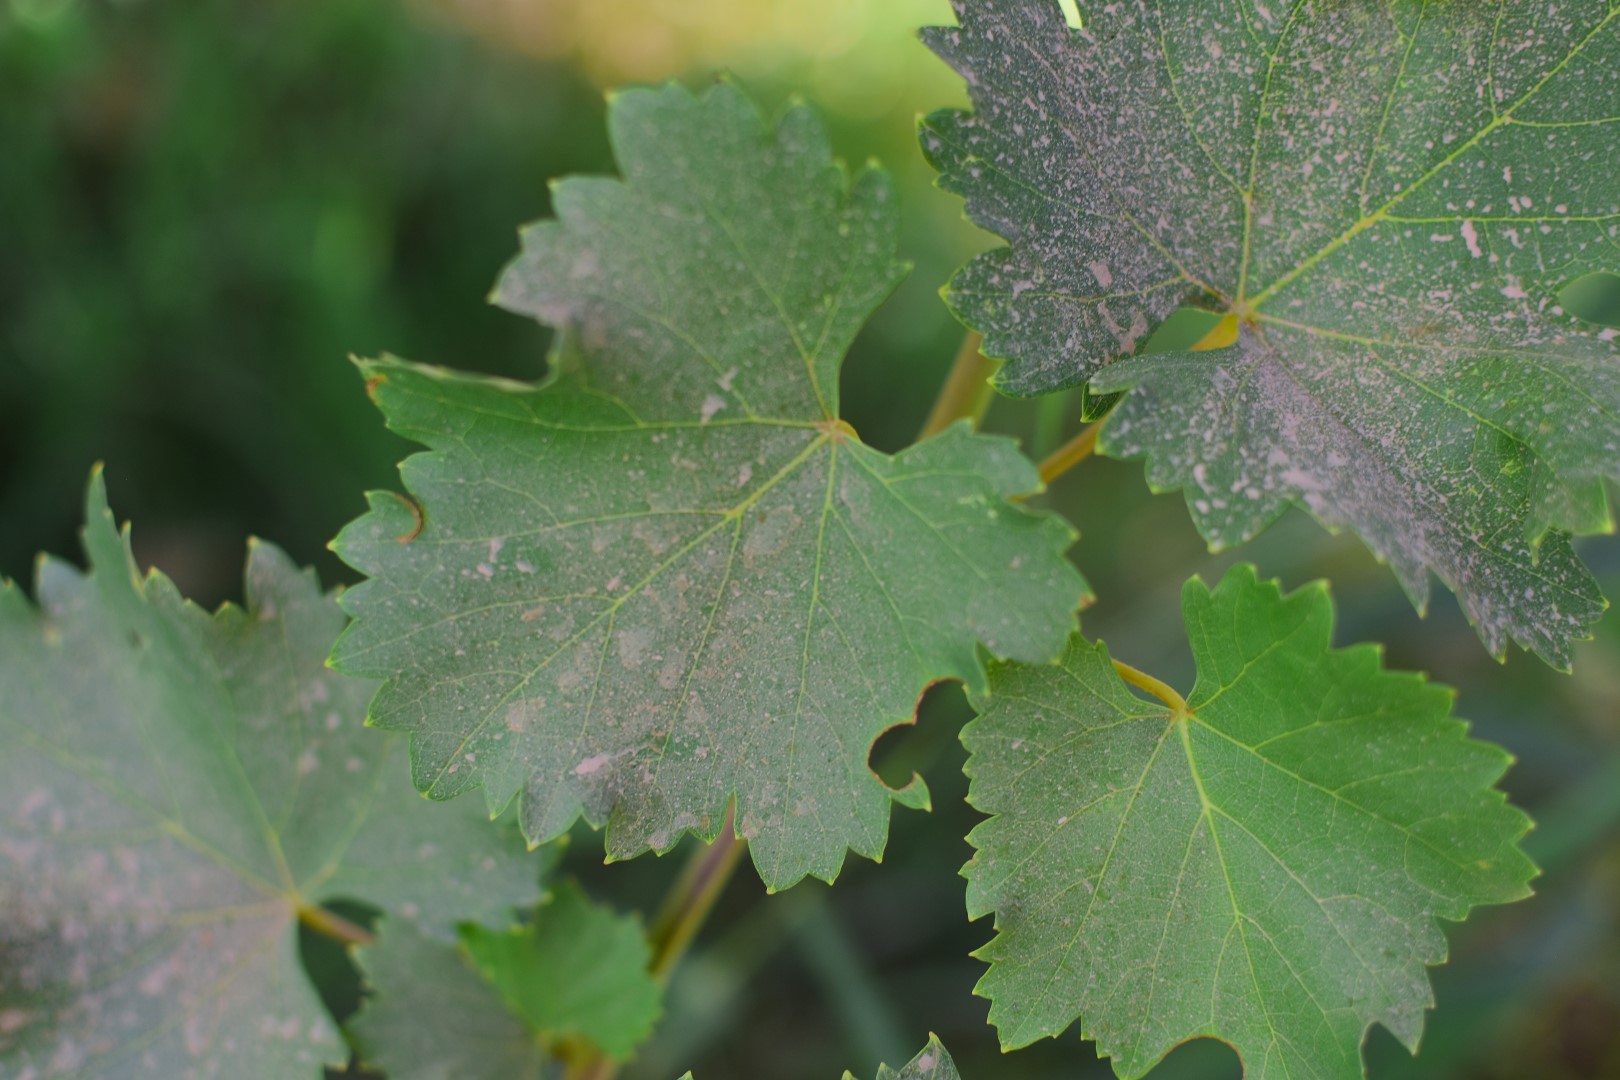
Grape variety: Frinsi